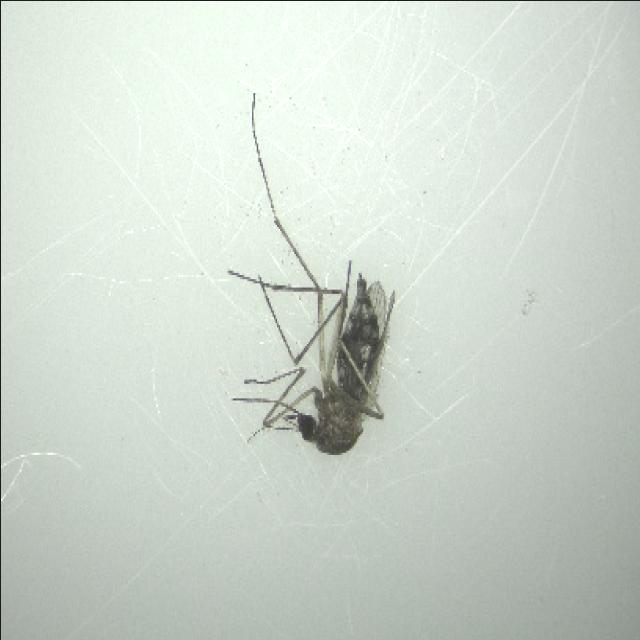
Species: aedes_vexans